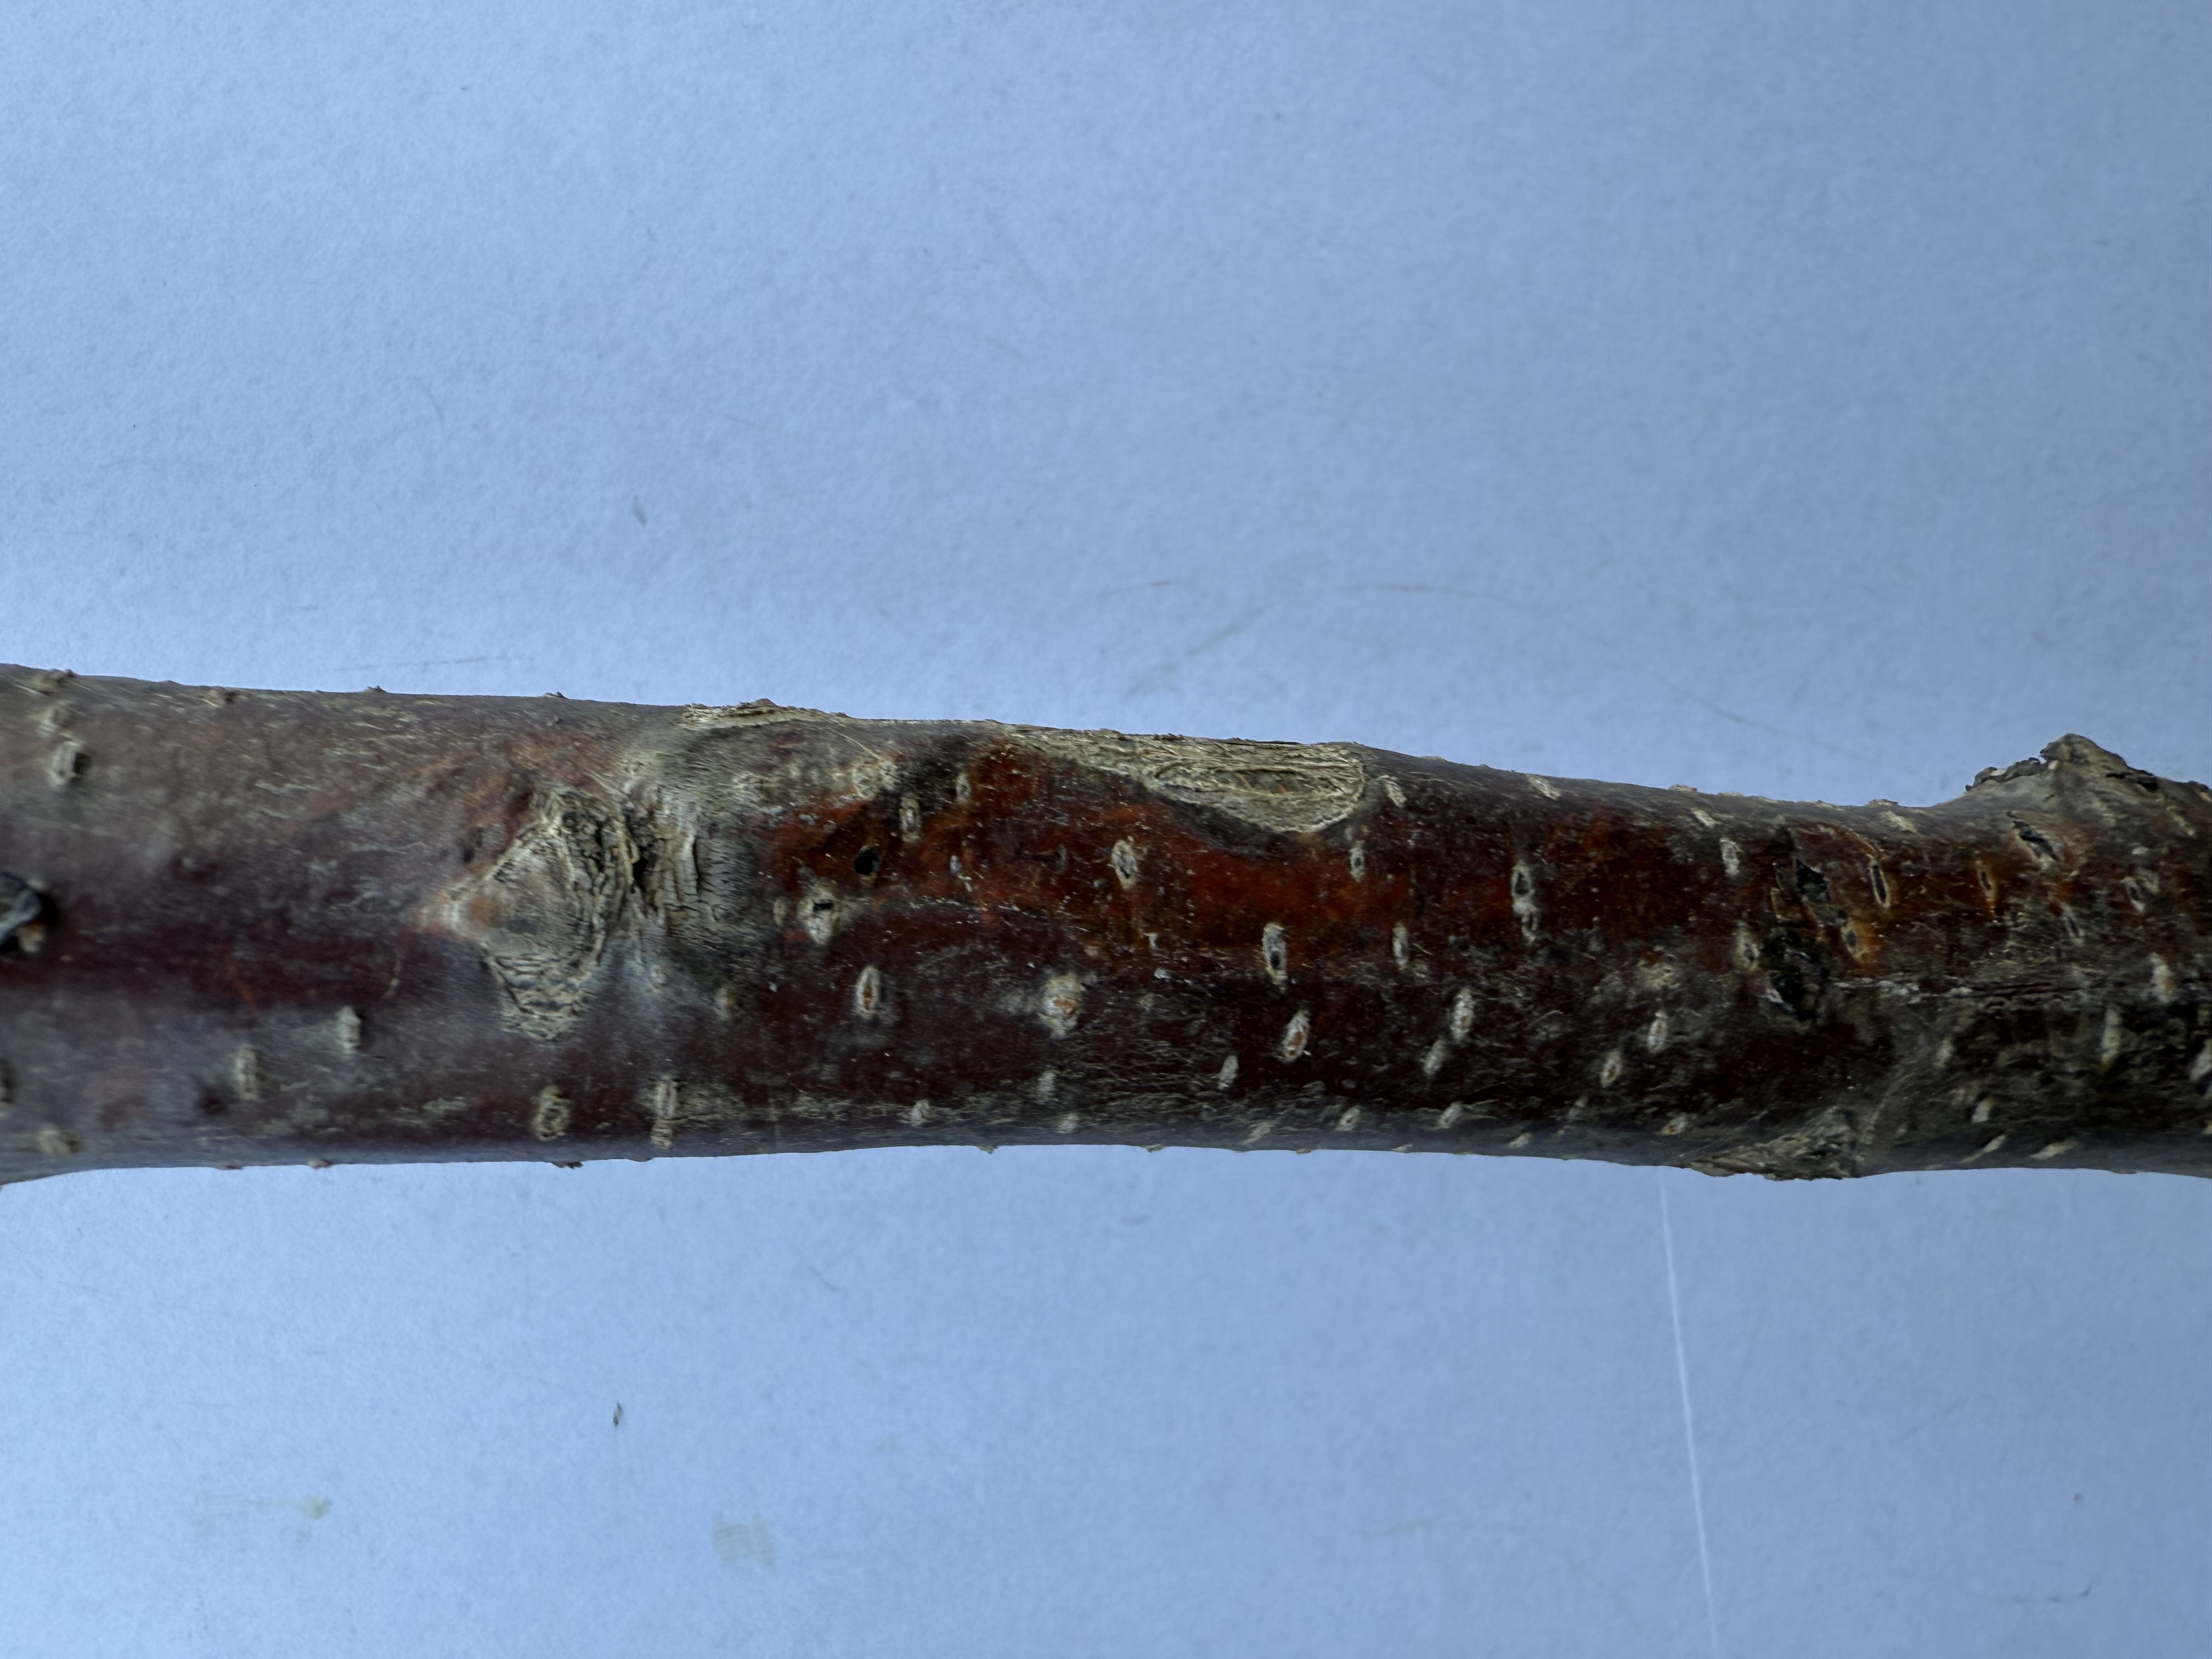
Variety: Sour Cherry